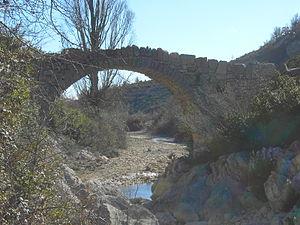
Le río Vero est une rivière de l'Aragon et un sous-affluent de l'Èbre par la Cinca et le Sègre.